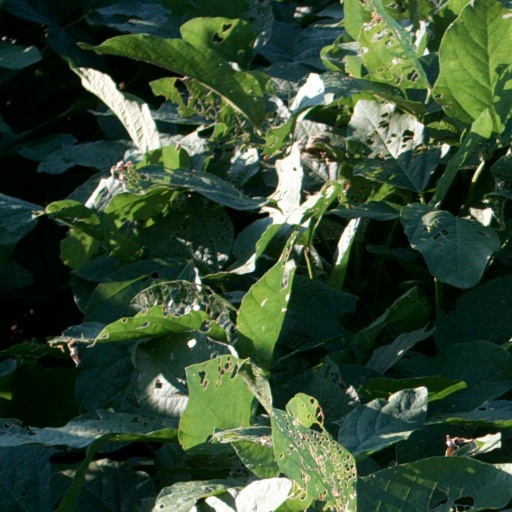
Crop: soybean